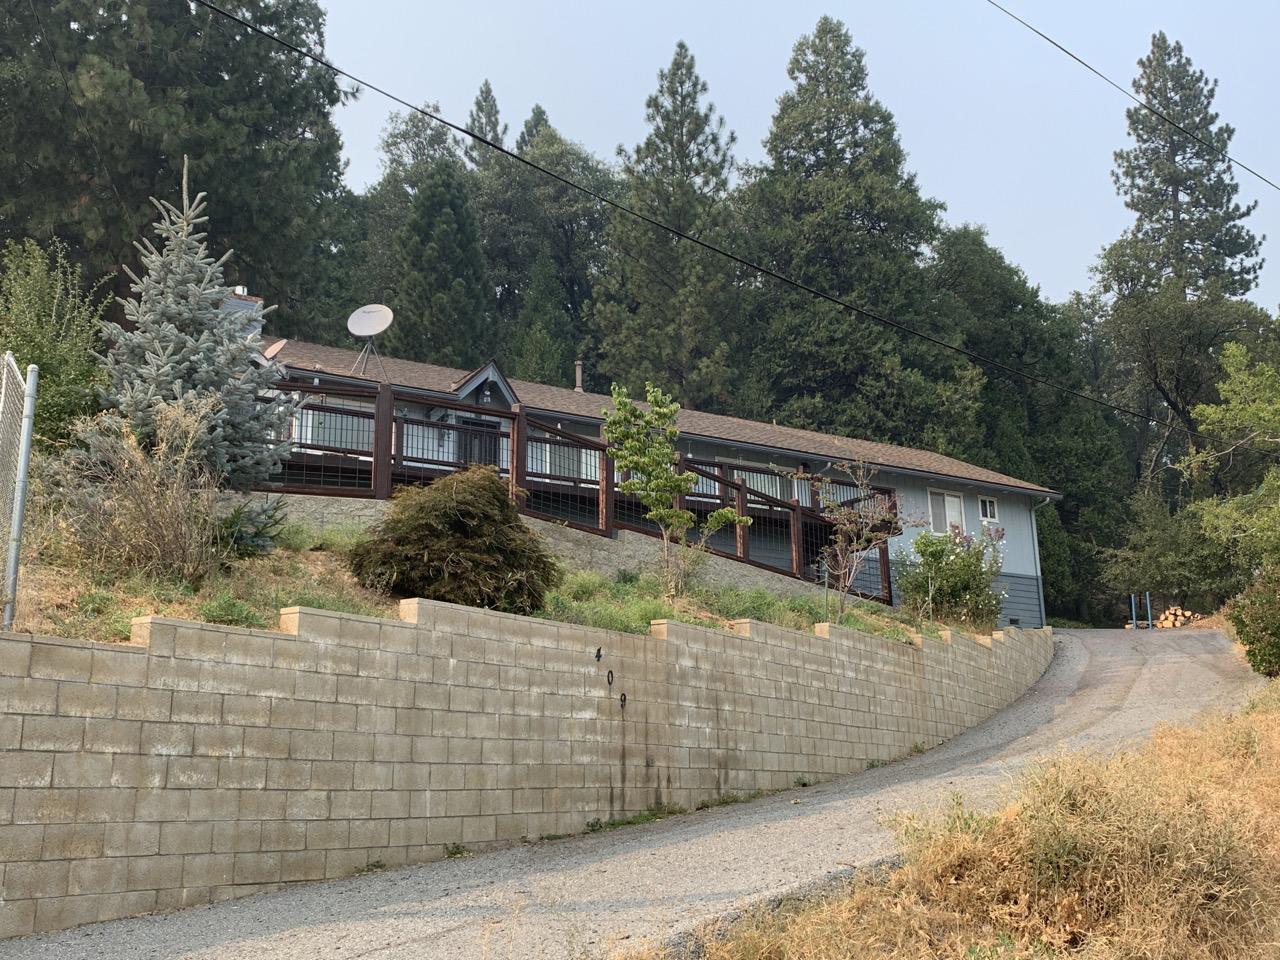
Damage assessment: no_damage